Campbell College (Kansas)

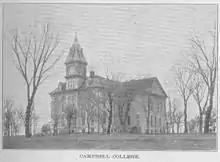
Photo of Campbell College in Holton, Kansas

Campbell College was a college in Holton, Kansas, United States named after Allen Green Campbell. It opened in 1882 and closed in 1933.